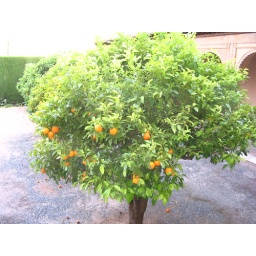
orange tree outside the palace in Seville